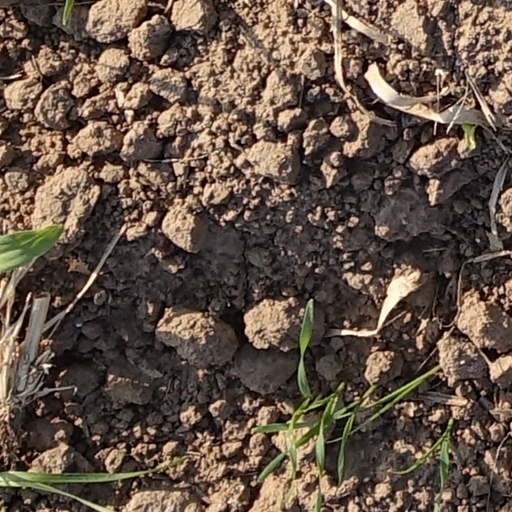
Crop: wheat